Albert Einstein

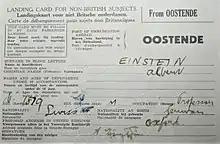
Landing card for Einstein's 26 May 1933 arrival in Dover, England from Ostend, Belgium, enroute to Oxford

In December 1930, Einstein began another significant sojourn in the United States, drawn back to the US by the offer of a two month research fellowship at the California Institute of Technology. Caltech supported him in his wish that he should not be exposed to quite as much attention from the media as he had experienced when visiting the US in 1921, and he therefore declined all the invitations to receive prizes or make speeches that his admirers poured down upon him. But he remained willing to allow his fans at least some of the time with him that they requested.